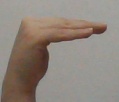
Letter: haa